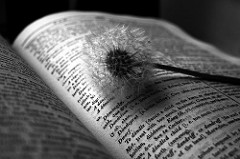
Flower: dandelion